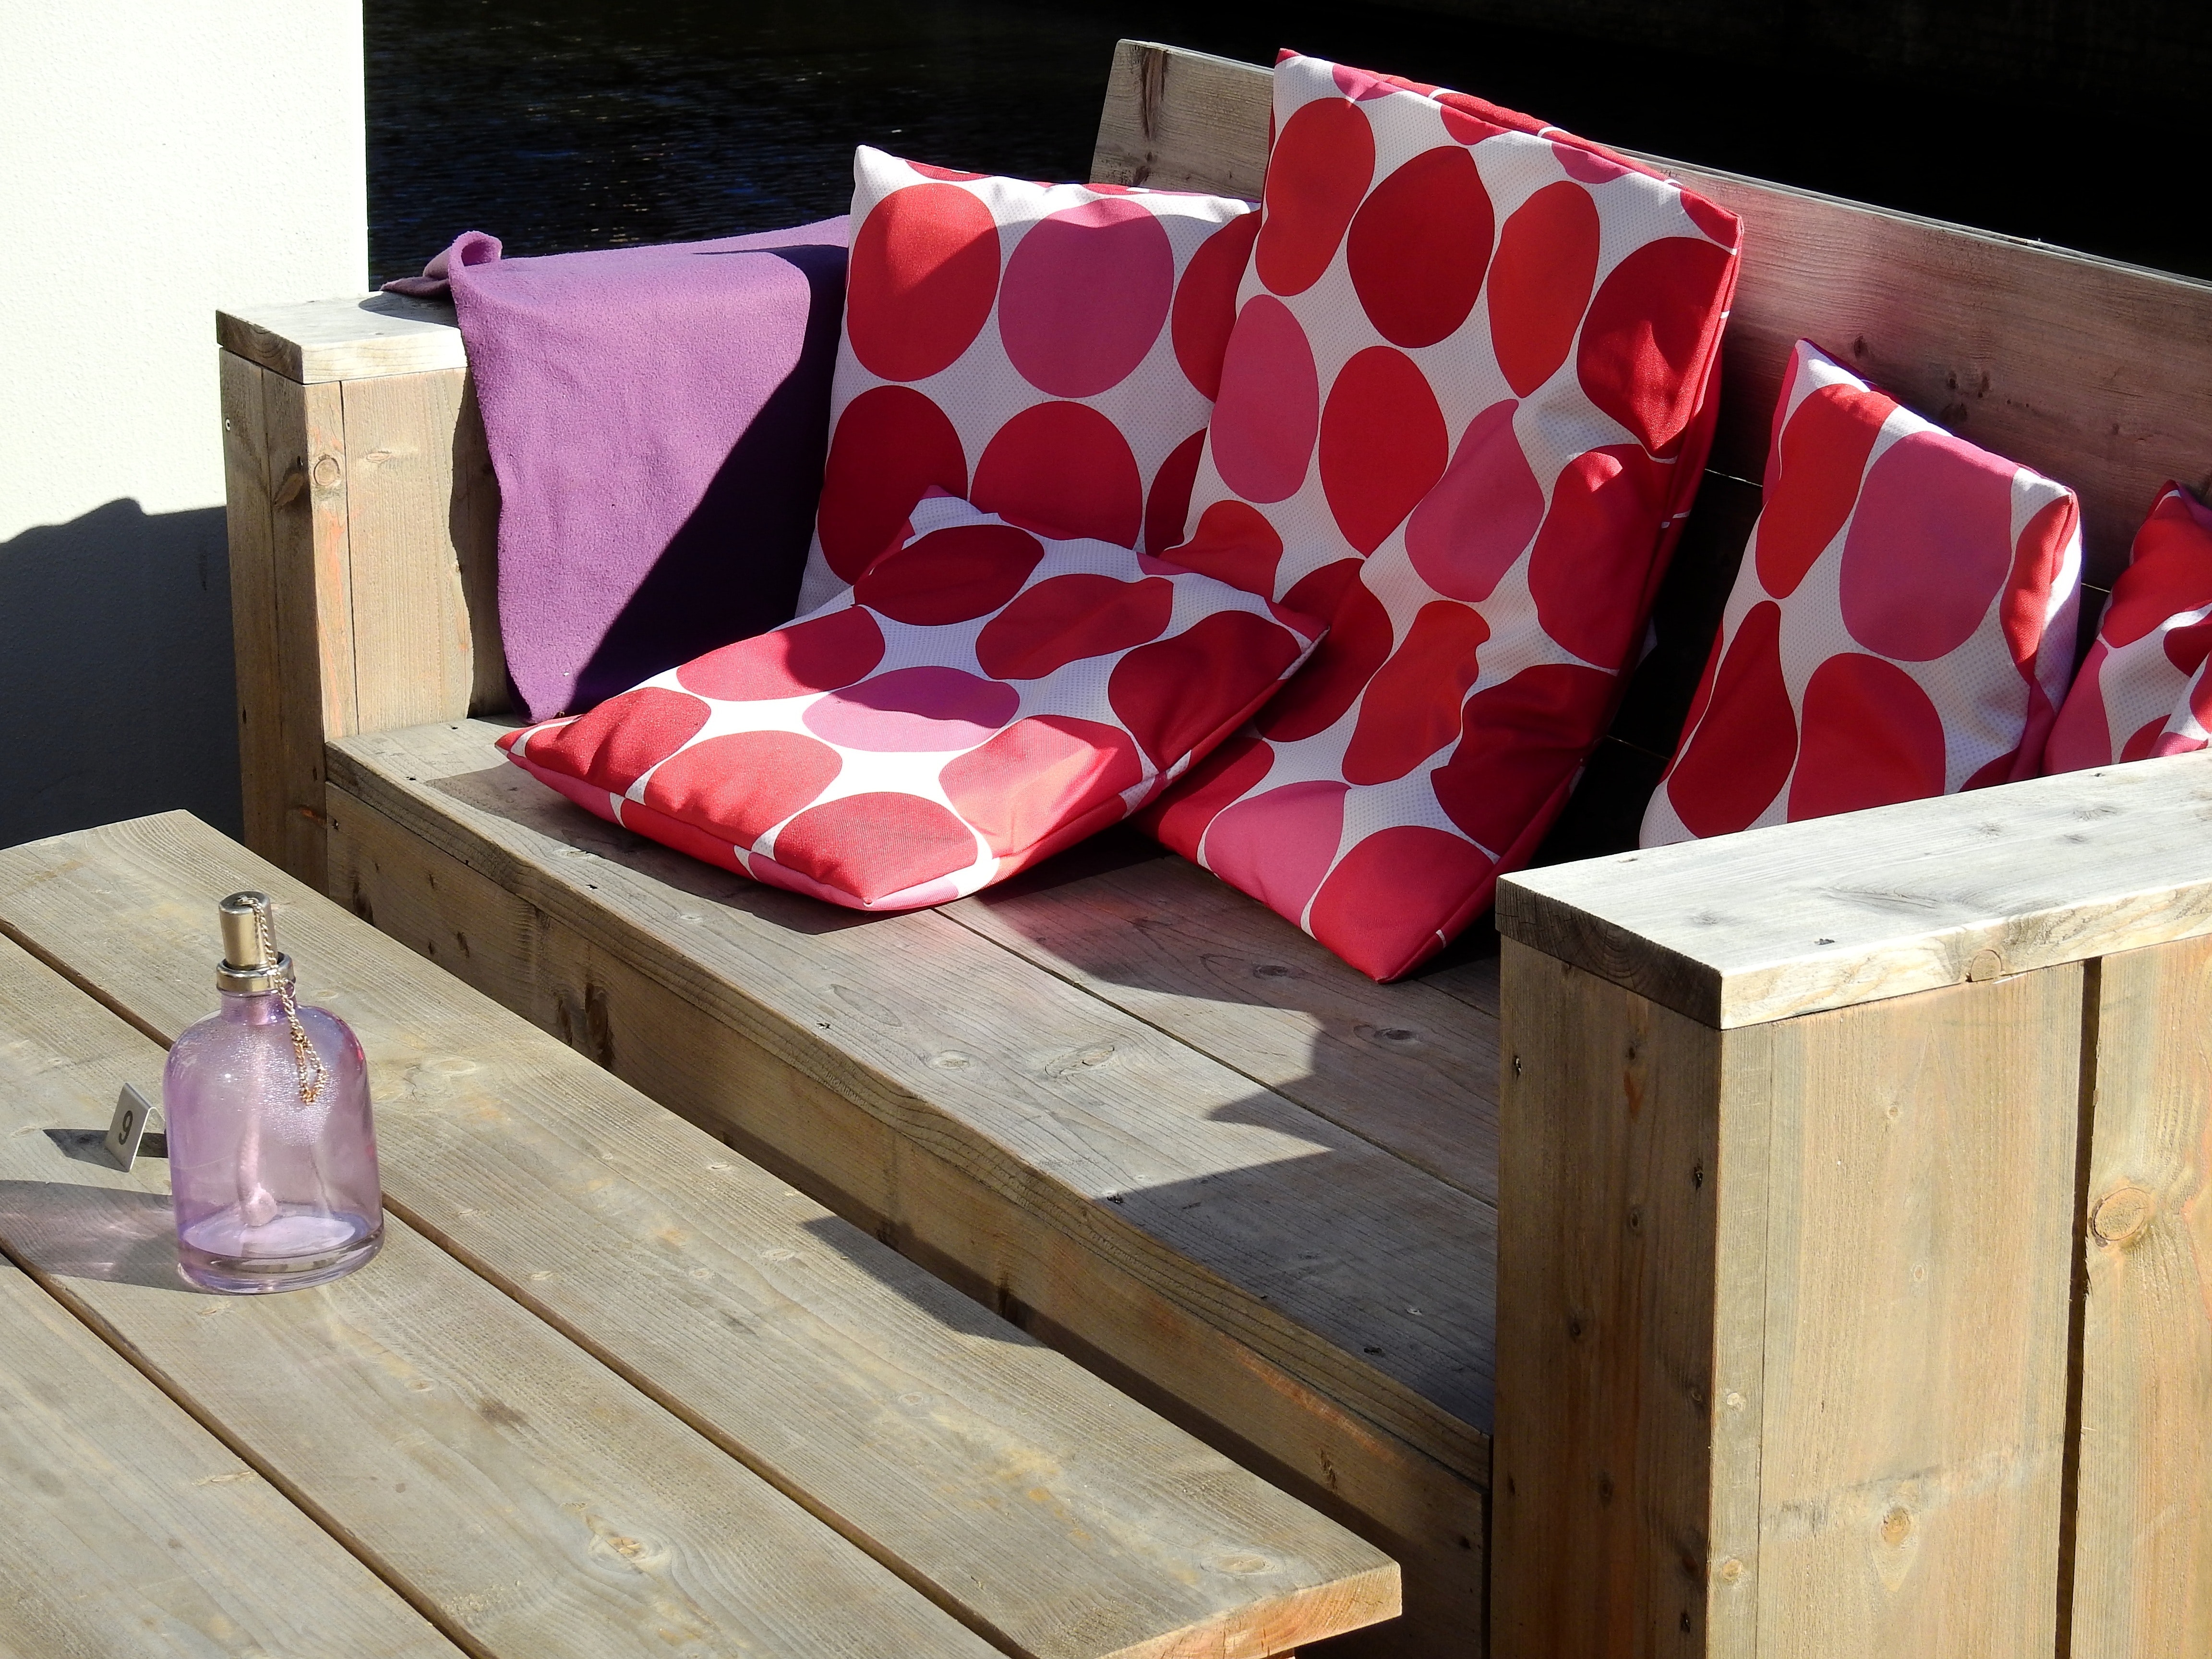
furniture, pink, wood, couch, hardwood, table, room, textile, interior design, wood stain, house, rectangle, magenta, studio couch, plywood